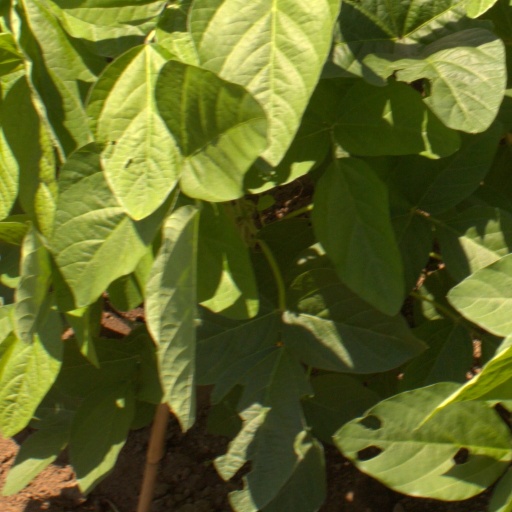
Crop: soybean